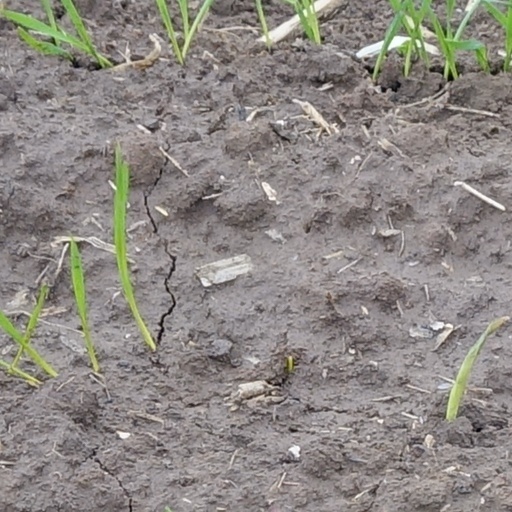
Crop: wheat